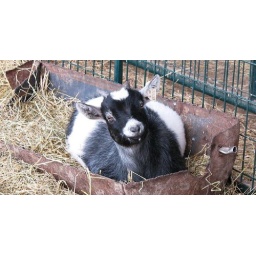
A very young and cute goat in the pumpkin farm